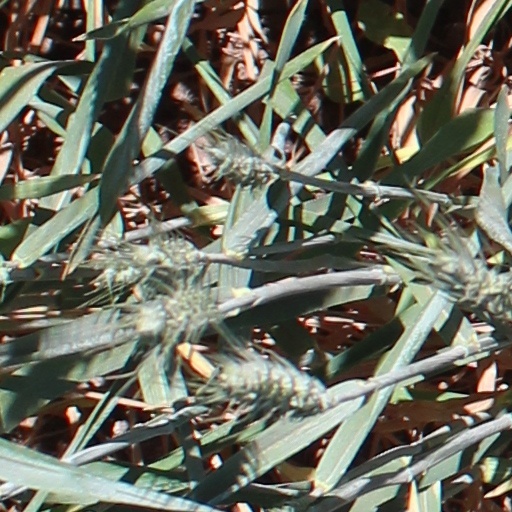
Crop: wheat